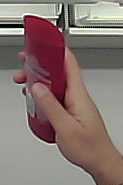
Product: loreal_shampoo